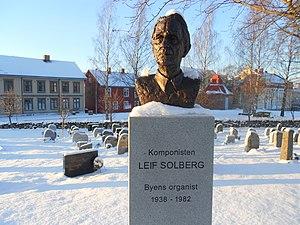
Leif Solberg, né le 18 novembre 1914 à Lena – mort le 25 janvier 2016, est un compositeur, chef de chœur et organiste norvégien.